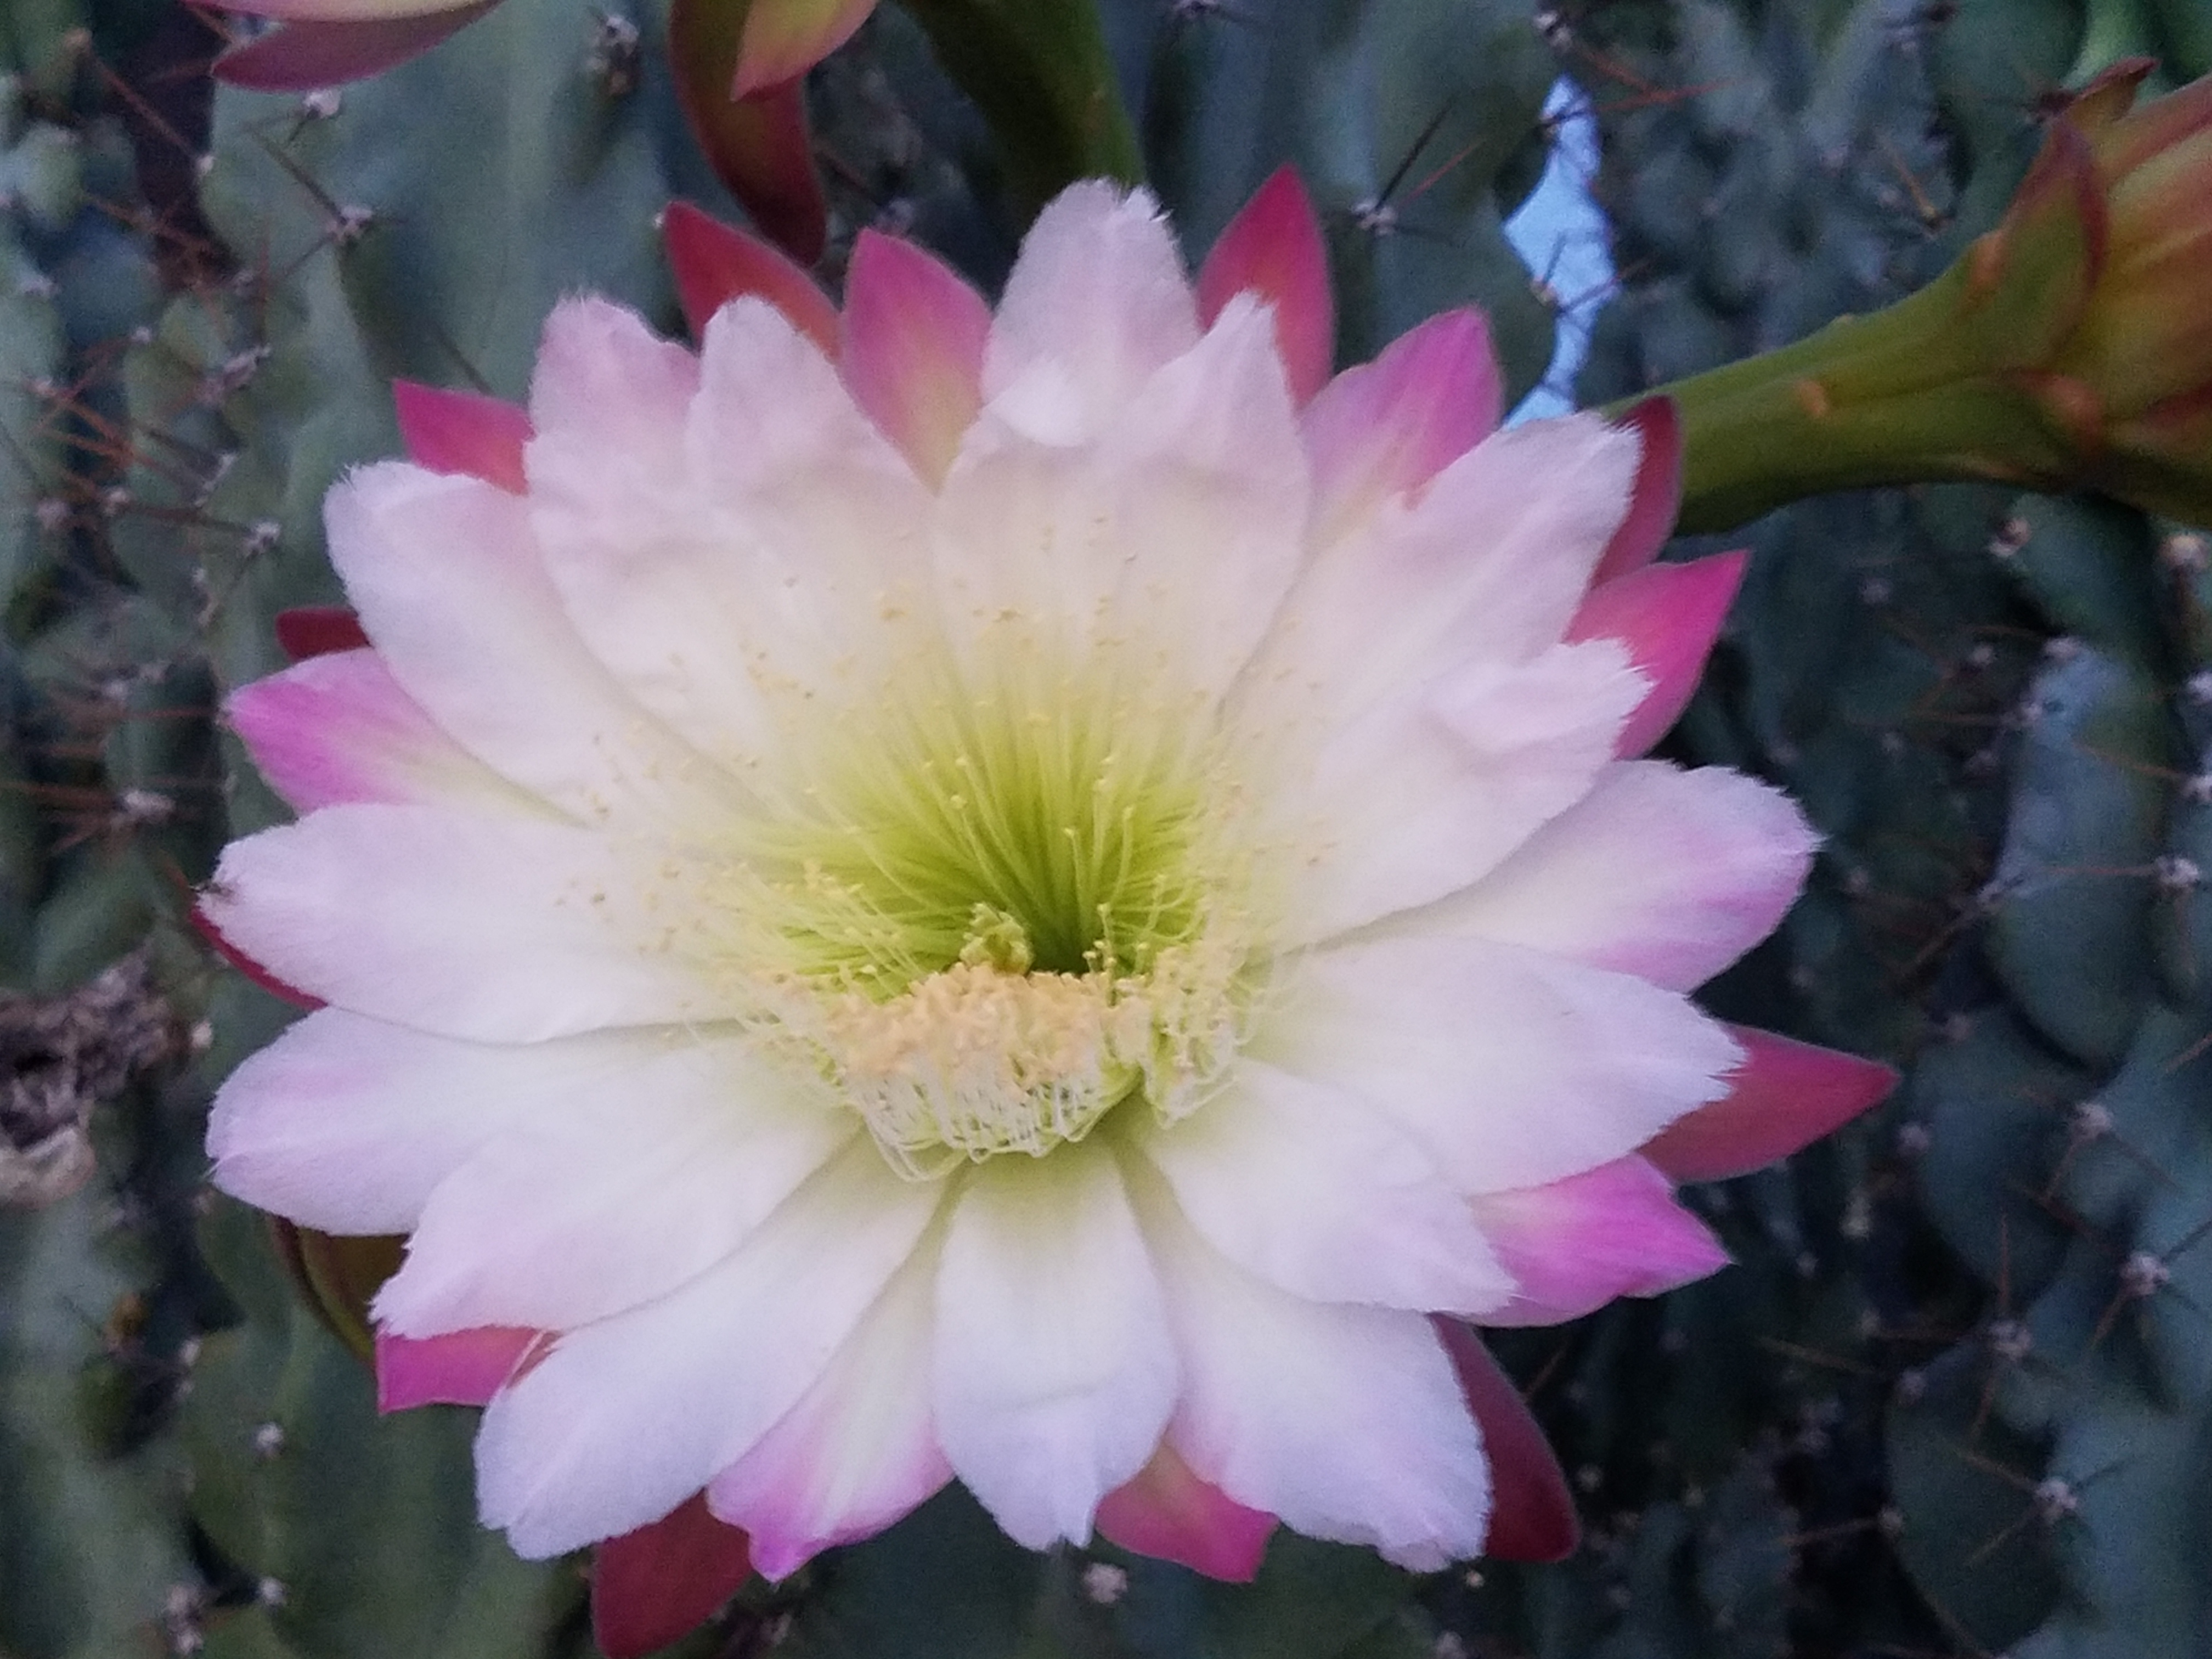
flora, flower, flowers, bloom, cactus, plant, flowering plant, hedgehog cactus, crenate orchid cactus, petal, thorns spines and prickles, annual plant, epiphyllum, caryophyllales, large flowered cactus, moonlight cactus, pink family, wildflower